Social impact of the COVID-19 pandemic in the Republic of Ireland

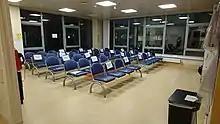
An empty waiting room in Connolly Hospital in Dublin

Non-urgent hospital appointments and non-emergency surgery were cancelled to allow hospitals to cope with the anticipated rise in COVID-19 cases.